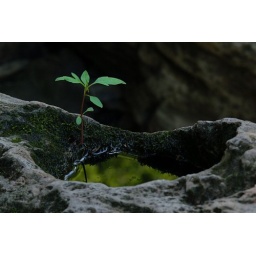
At first glance, this tiny plant looks like a palm tree growing beside a swimming pool